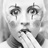
Emotion: surprise